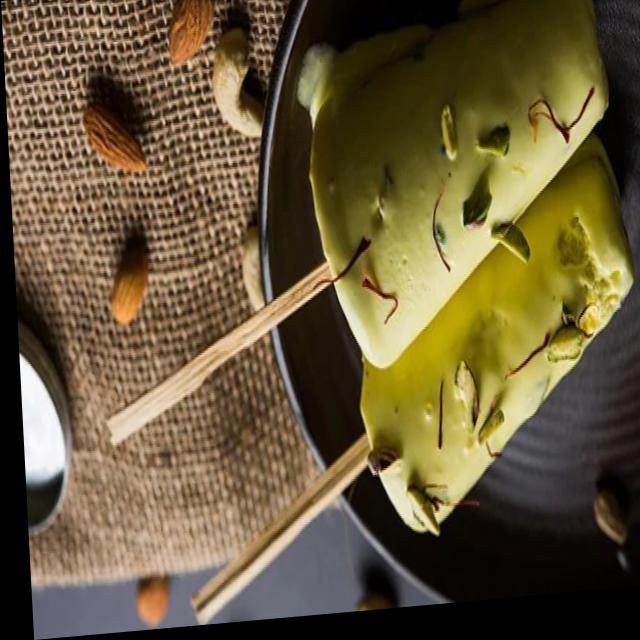
Dish: kulfi